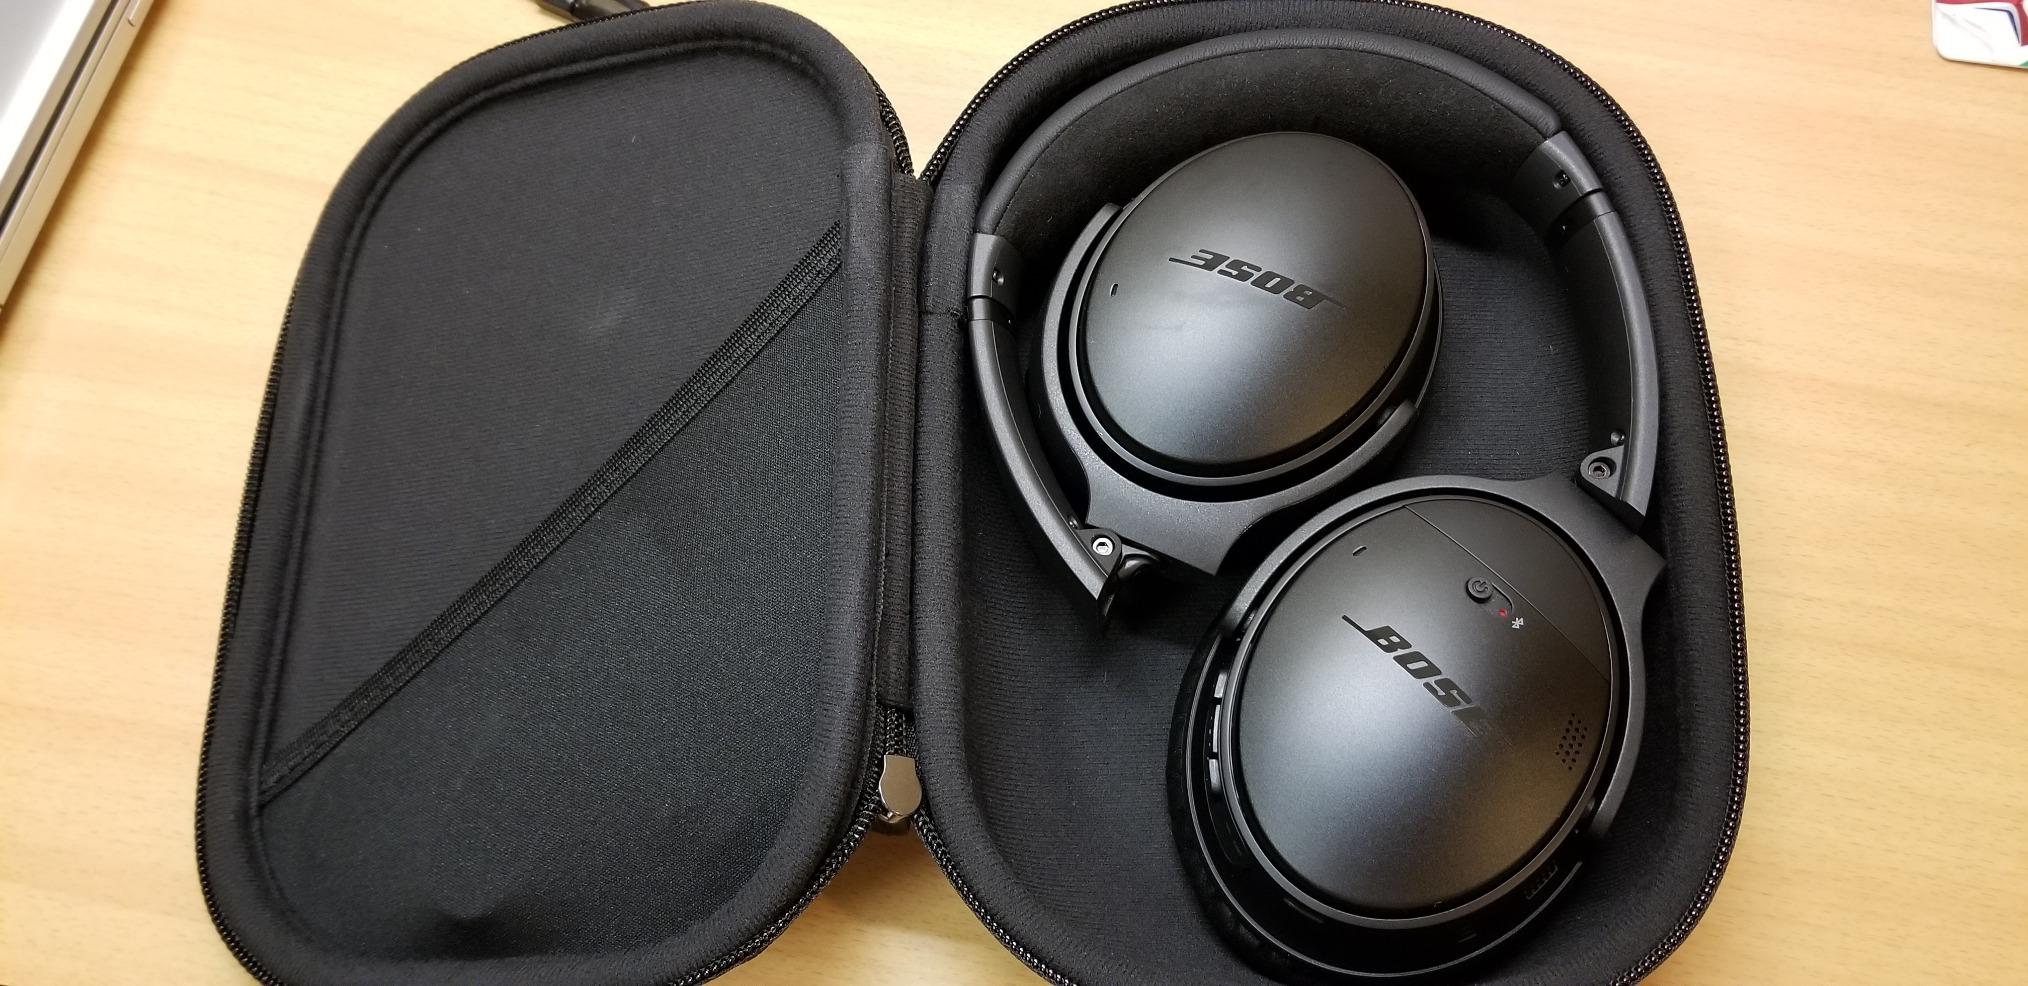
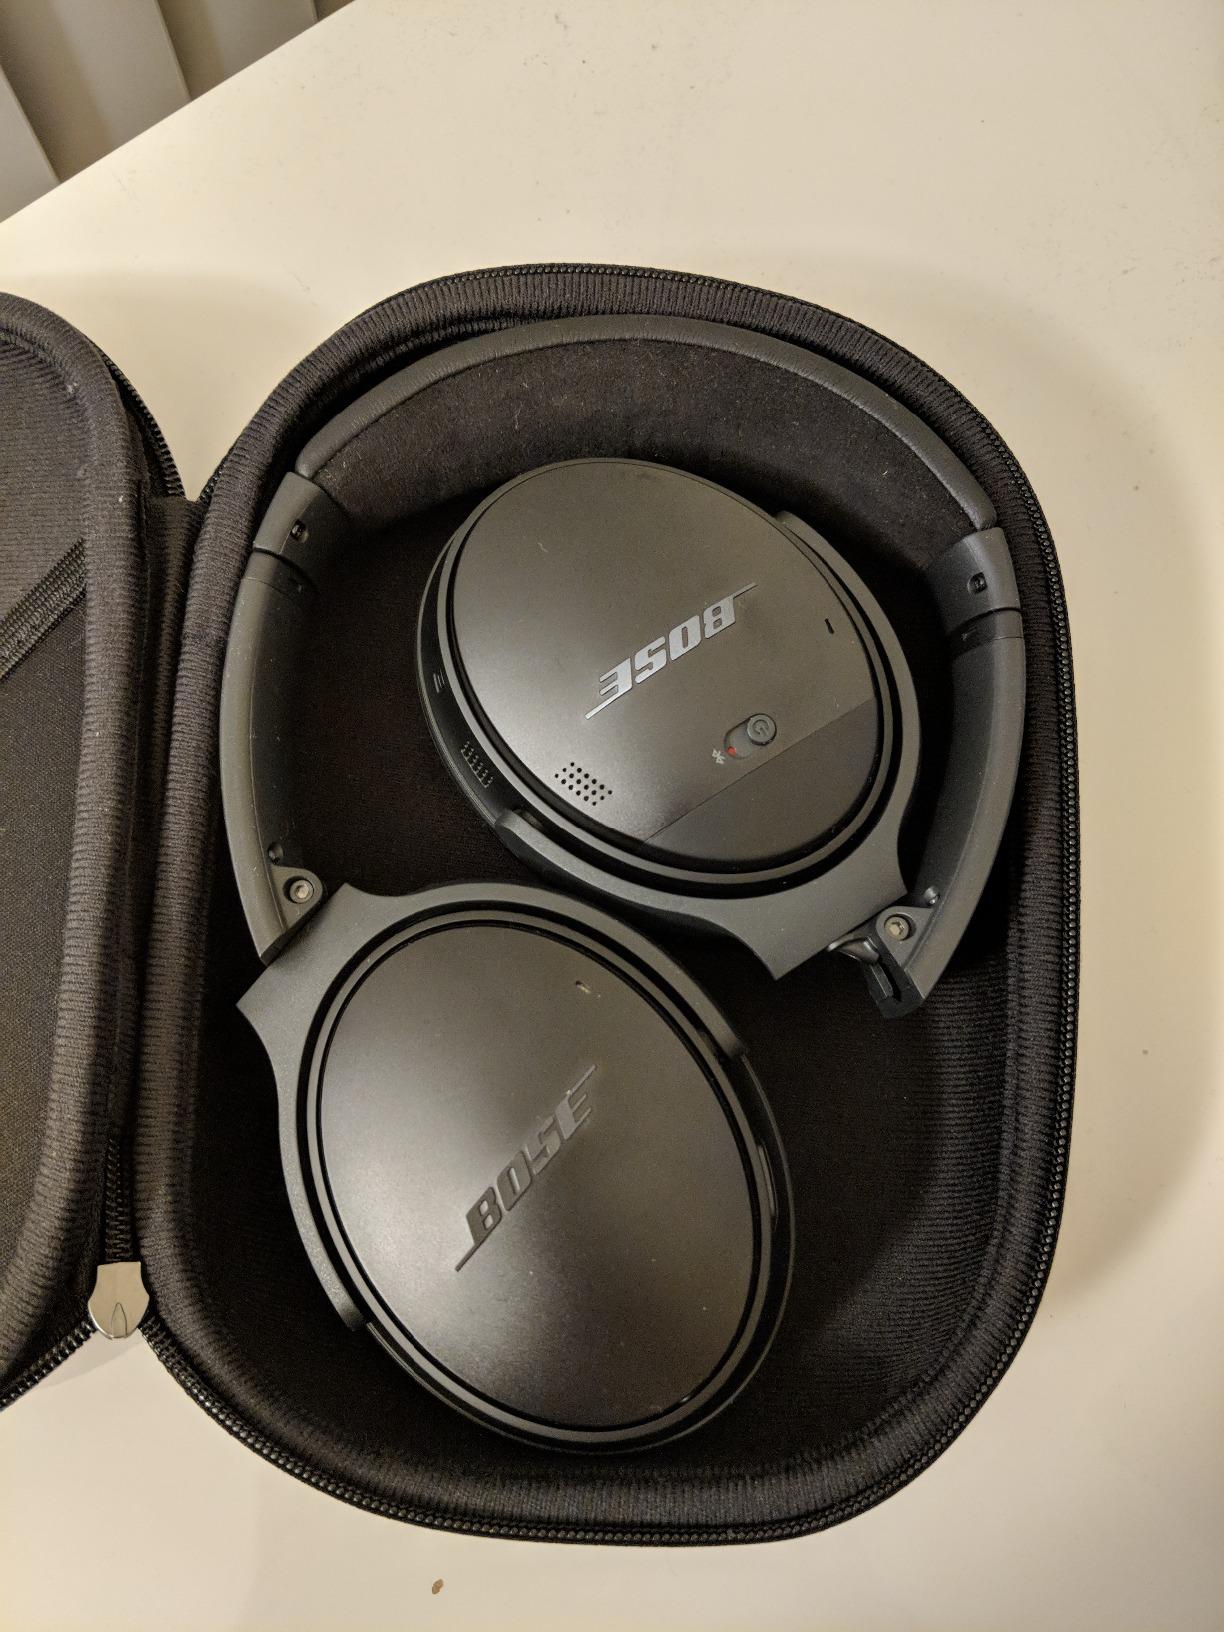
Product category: headphones
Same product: yes